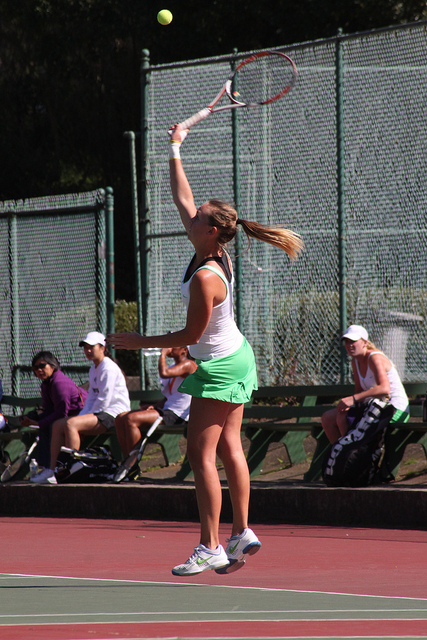
một nữ vận động viên tennis đang nhảy lên để đánh bóng